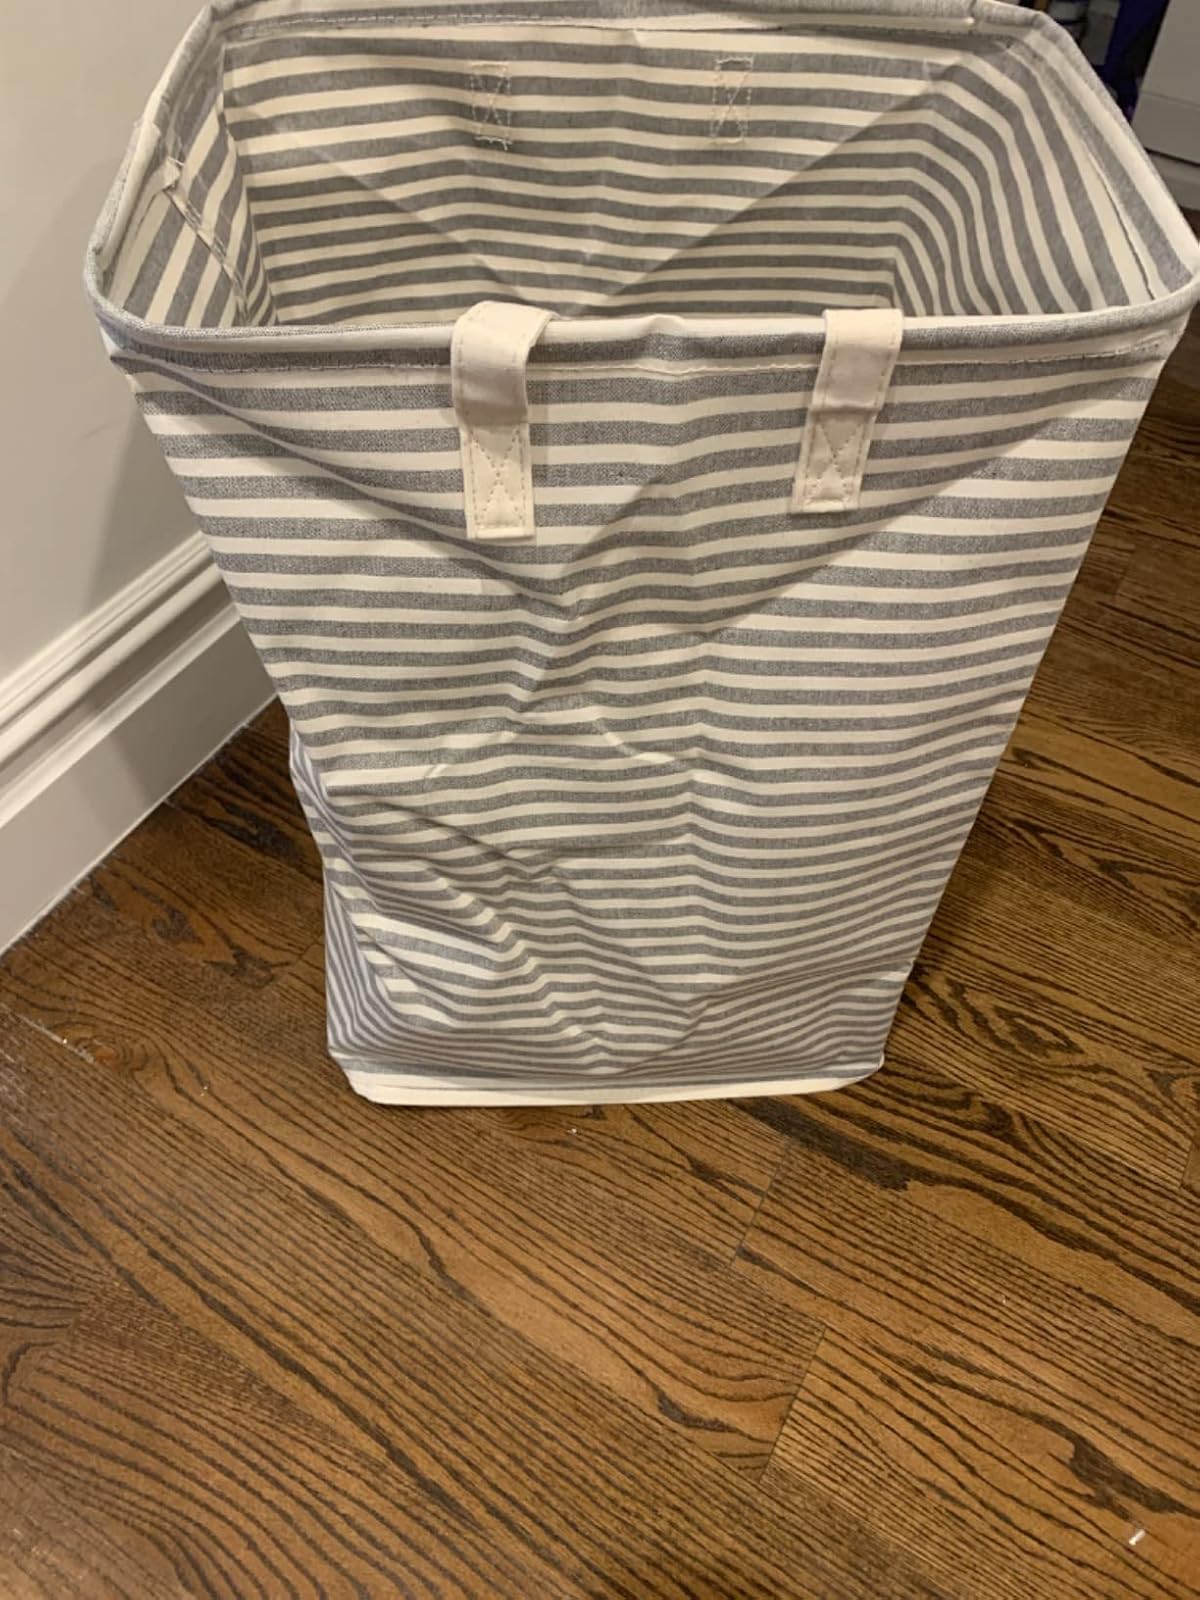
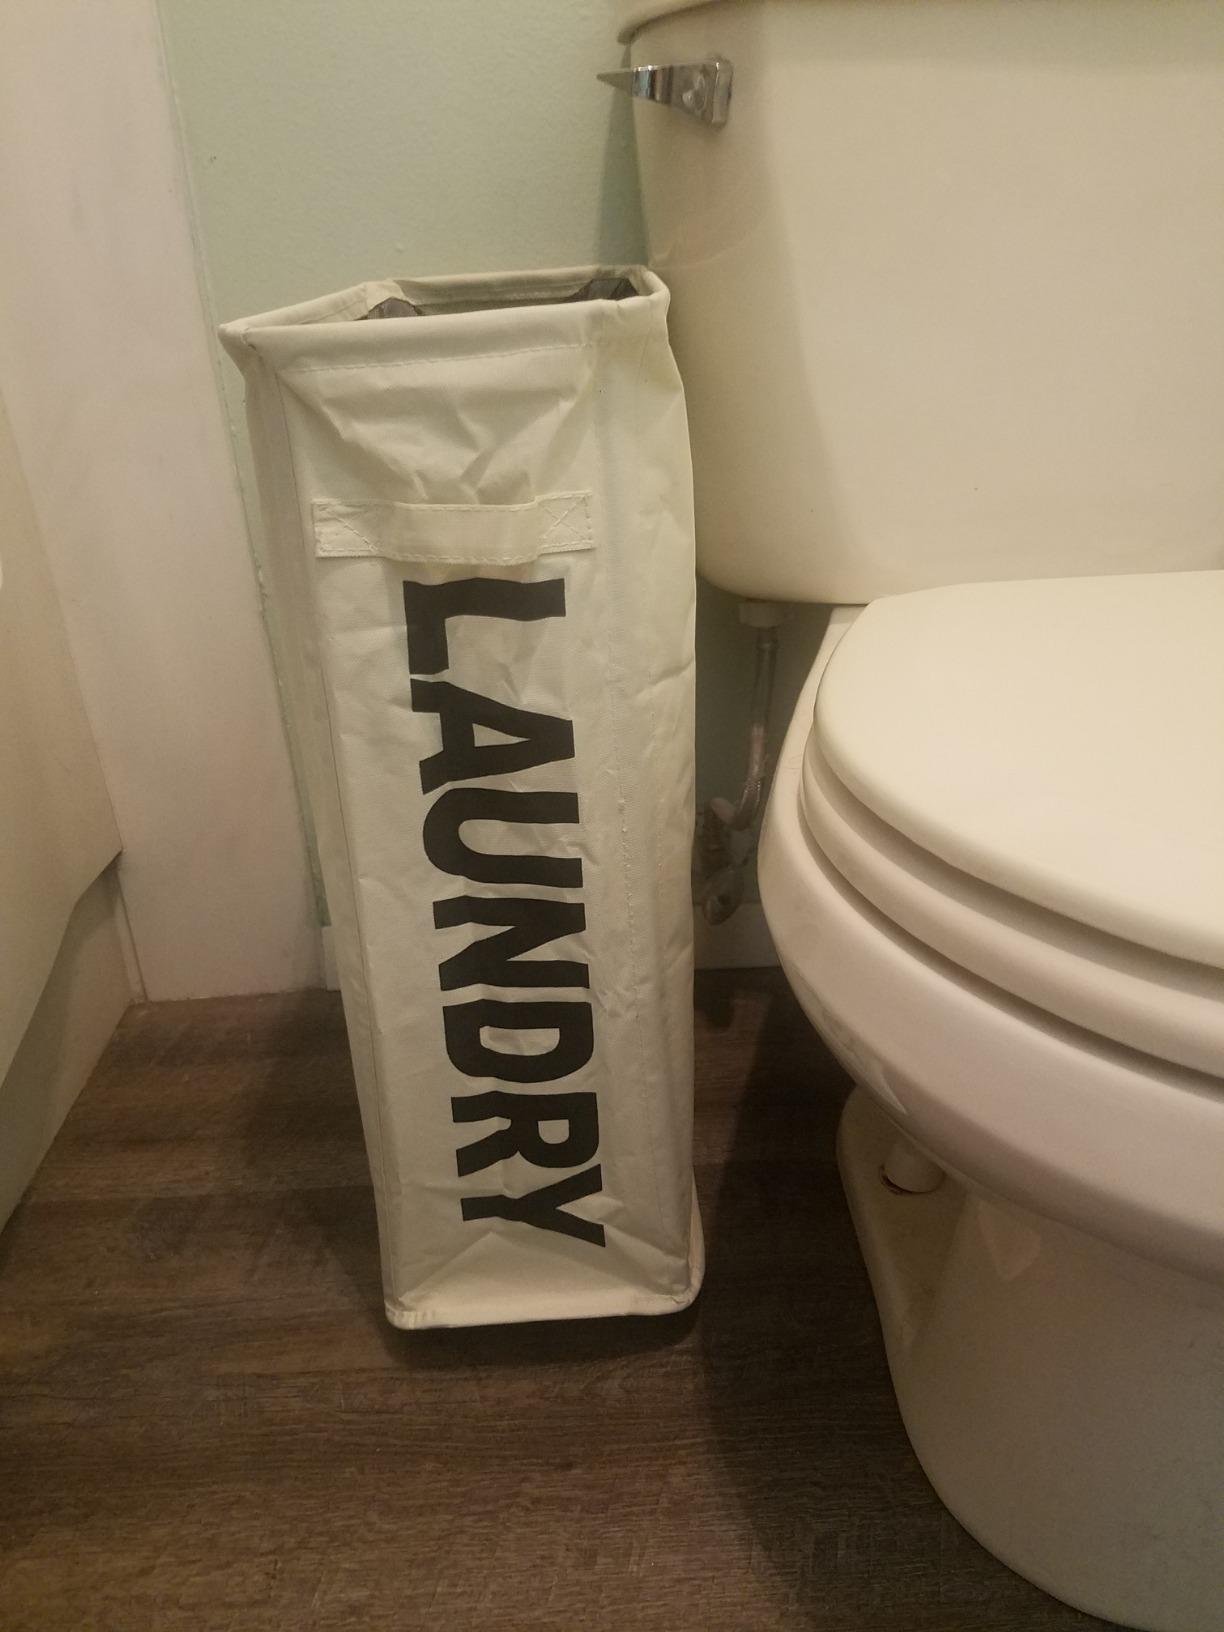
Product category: items_hamper
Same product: no